Ernest Schweninger

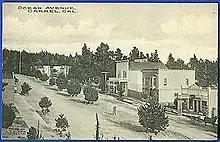
Louis Slevin's merchandise store, Schweninger's Carmel Bakery, and the Carmel Grocery Store.

In 1915, Schweninger's parents acquired two lots adjacent to the Carmel Bakery, on Ocean Avenue, and opened the Carmel Grocery store. He worked in the grocery store and offered free auto deliveries. On August 2, 1916, Schweninger voted in the petition to incorporate the city of Carmel-by-the-Sea. The Carmel Bakery was successful, but in September 1917, the Schweningers announced they would close the business to spend more time with the grocery business. The bakery sat vacant throughout 1918-1919.